Final Furlong

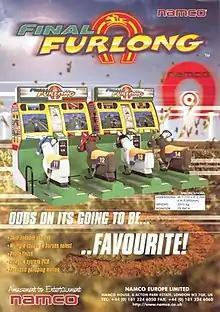
European flyer

Final Furlong is a horse racing video game developed by Namco and released in arcades in 1997. The game is one of only two known games to run on Namco System 22.5 Gorgon hardware, an early revision of the Namco System 23 hardware.